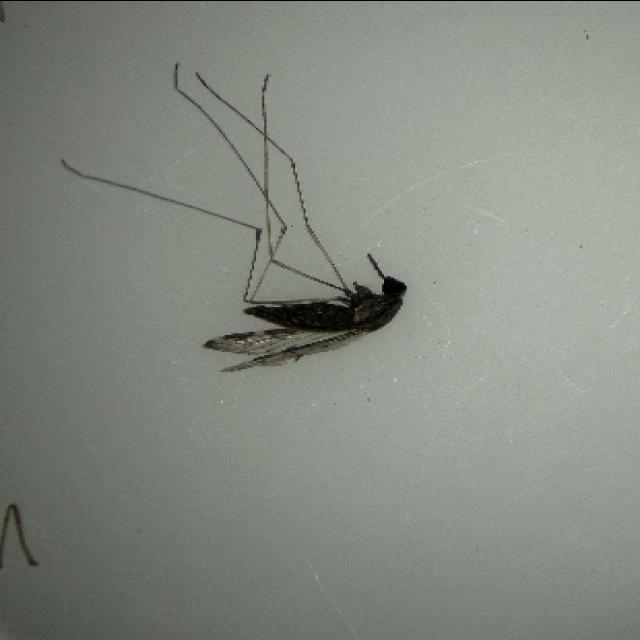
Species: anopheles_sinensis